Einstein: His Life and Universe

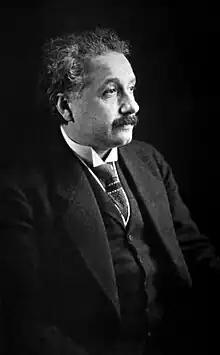
Einstein is photographed while taking a trip to the United States in 1921, the picture appearing in the publication "The Scientific Monthly".

Isaacson had previously written books on the life stories of statesmen Benjamin Franklin and Henry Kissinger. In preparation for the work on Einstein, the author delved into volumes of previously examined writings to and from the physicist. Isaacson additionally collaborated with scientists Murray Gell-Mann, Brian Greene, and Lawrence Krauss to gain knowledge about the underlying background.